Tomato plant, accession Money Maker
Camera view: vertical (180 deg); turntable rotation: 240 degrees
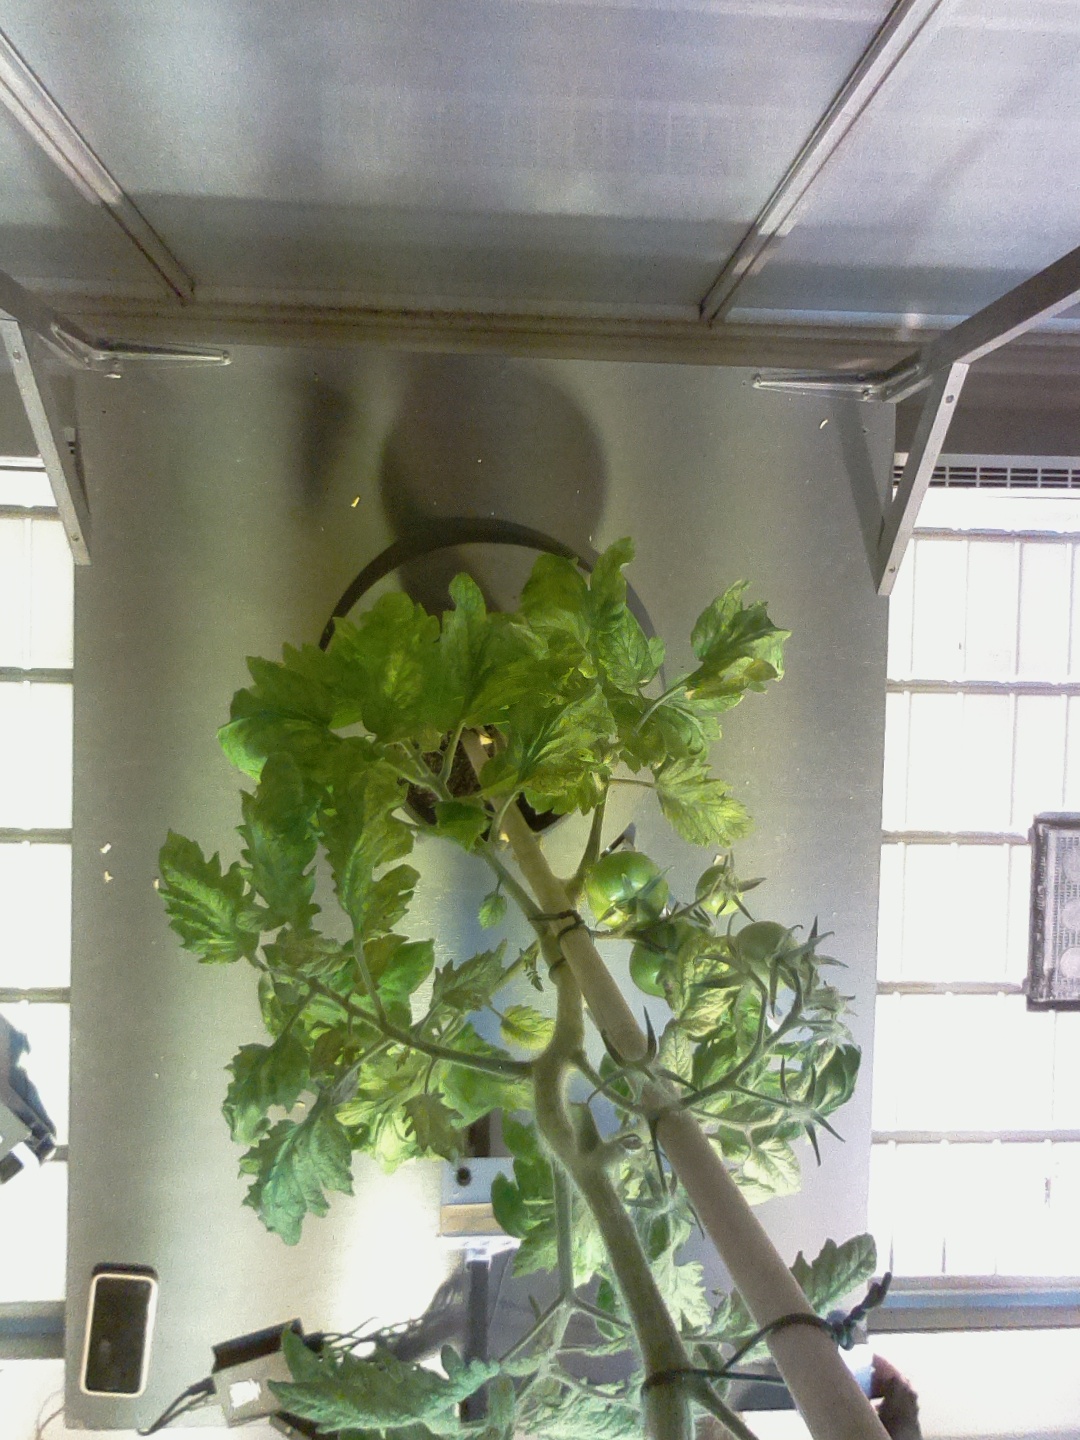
BBCH growth stage 77: 70%-80% of final fruit size